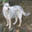
Label: dog